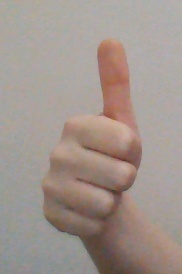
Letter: aleff